Smart Forfour

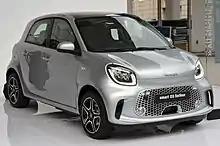
EQ forfour

Smart Fourjoy concept includes Smart's signature Tridion cell in polished full-aluminium, tail lights integrated in the Tridion cell, spherical instrument cluster, raised smart lettering milled from aluminium on the side skirts, pearlescent white on the bumpers, front bonnet and tailgate; headlamps without a glass cover, U-shaped daytime running lights, LED front and tail lights, transparent petroleum-coloured moulded wind deflector at the top of the front windscreen, on the A-pillars on the sides and on the rear roof spoiler; rear dark chrome seats, a piping-like line with the same petroleum colour as the plexiglass accents on the exterior, instrument panel with convex surface and touch-sensitive operating functions, spherical instrument cluster, single-spoke steering wheel, two smartphones mounted on the dashboard and on the centre tunnel, 55 kW magneto-electric motor, 17.6kWh lithium-ion battery, 22 kW onboard charger, two electrically driven skateboards on the roof, helmets under the rear seats, a high-definition camera.